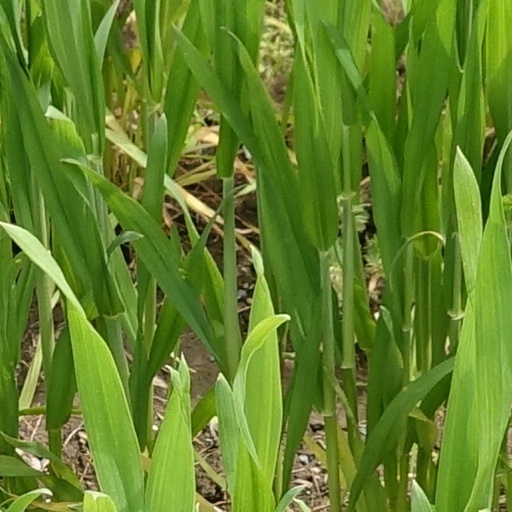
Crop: wheat